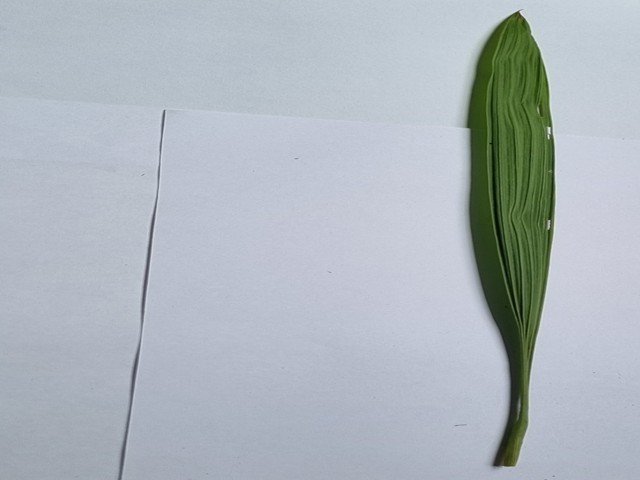
Plant: betal